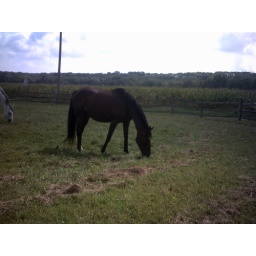
One of the horses near my house .